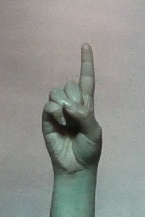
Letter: bb